Zunyi

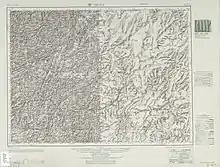
Map including Zunyi (labeled as TSUN-I (TSUNYI) (walled) ) (AMS, 1954)

A rapid transit system is in the planning stages for Zunyi.